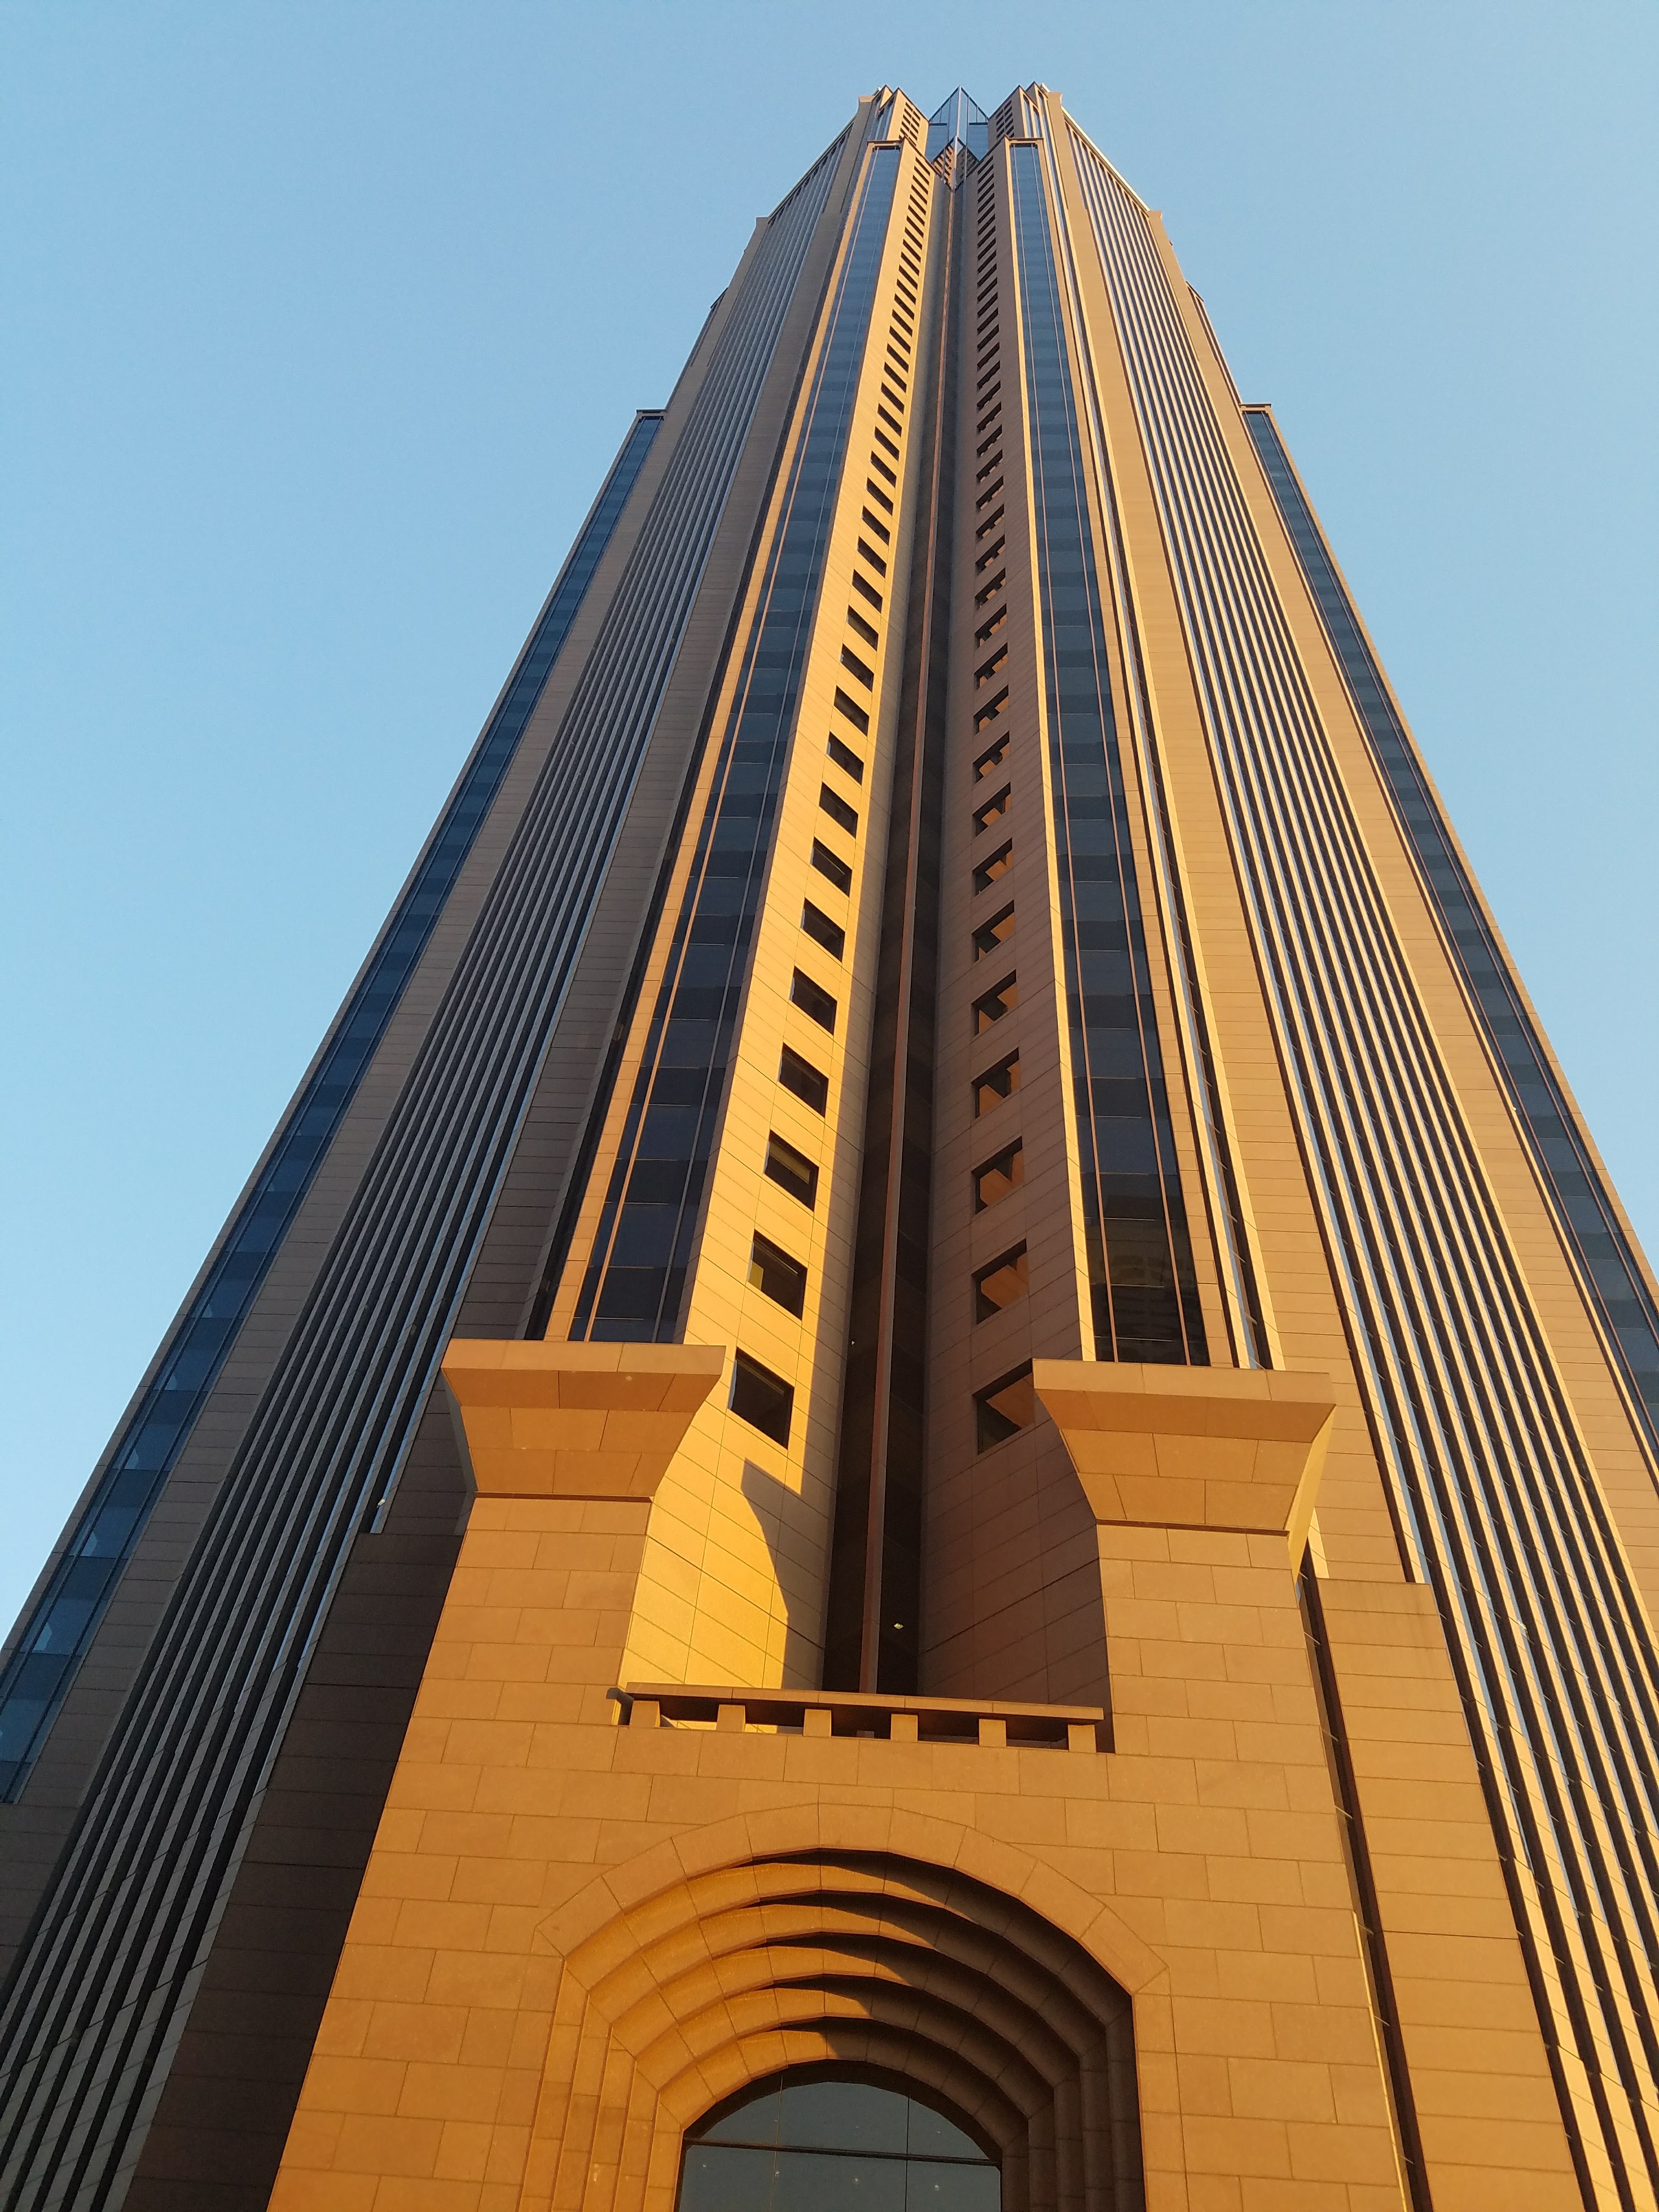
architecture, building, skyscraper, highrise, cityscape, downtown, line, tower, landmark, facade, tower block, symmetry, shape, atlanta, metropolis, metropolitan area